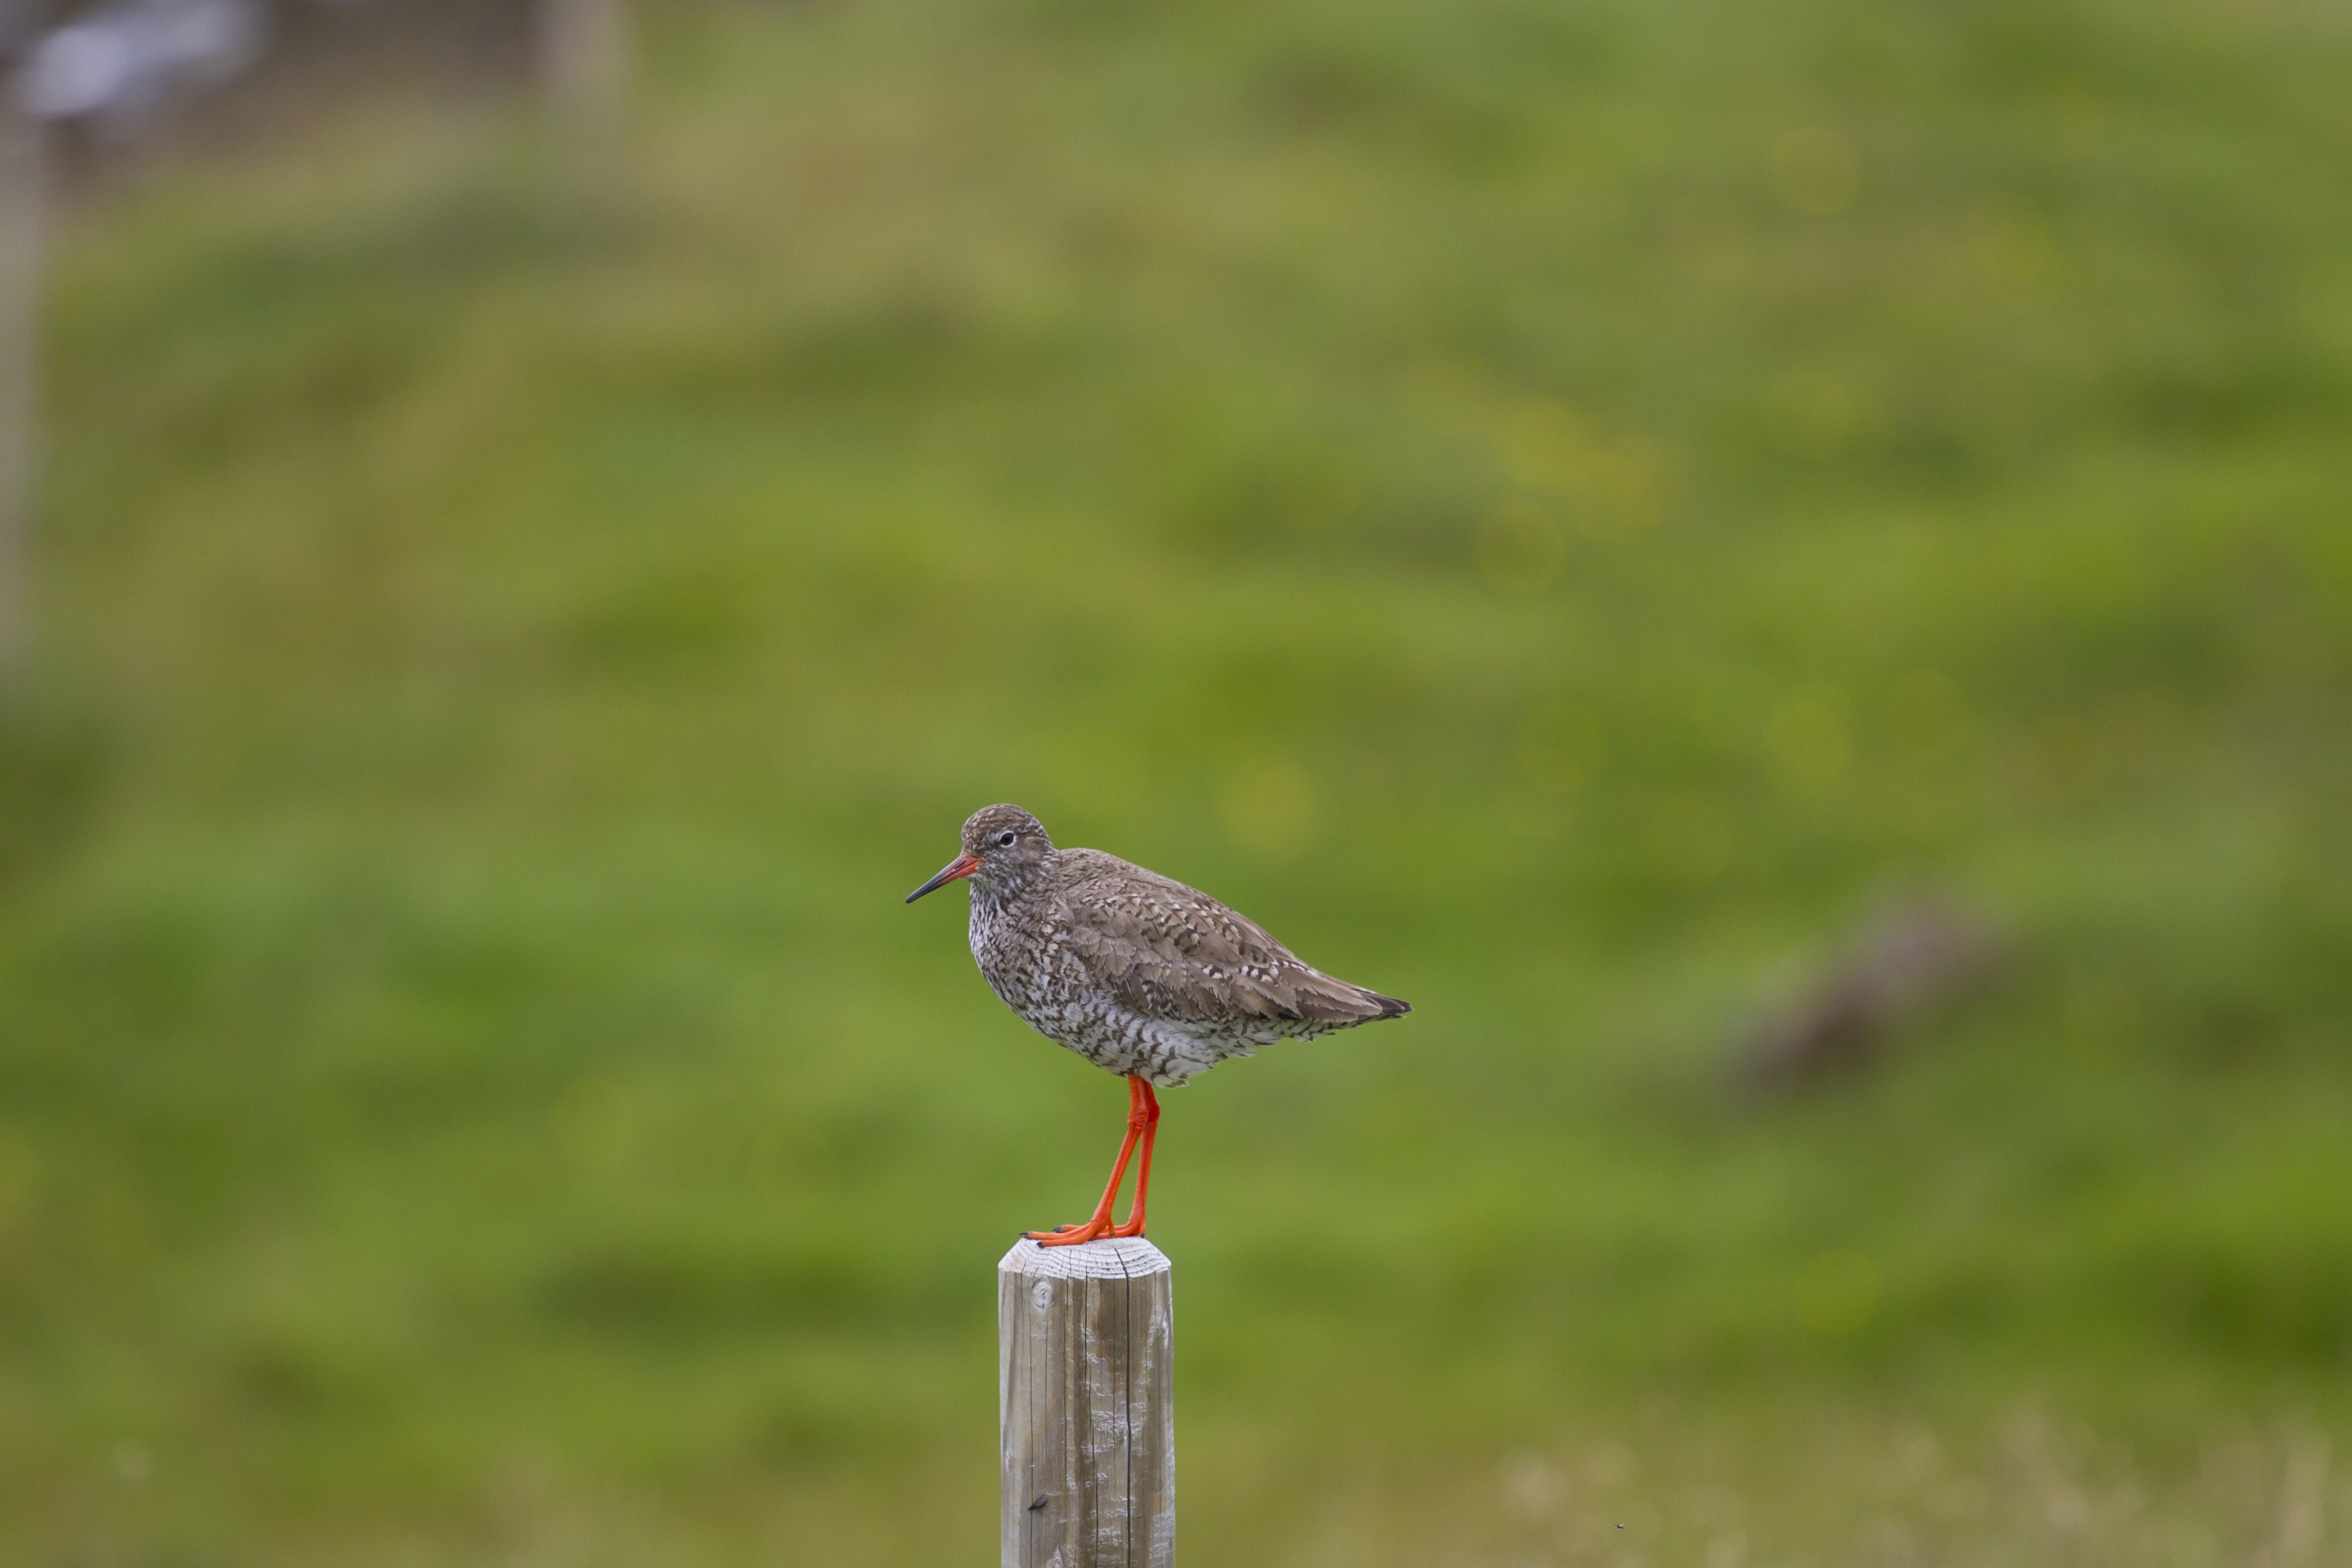
nature, bird, wing, wildlife, beak, iceland, fauna, vertebrate, redshank